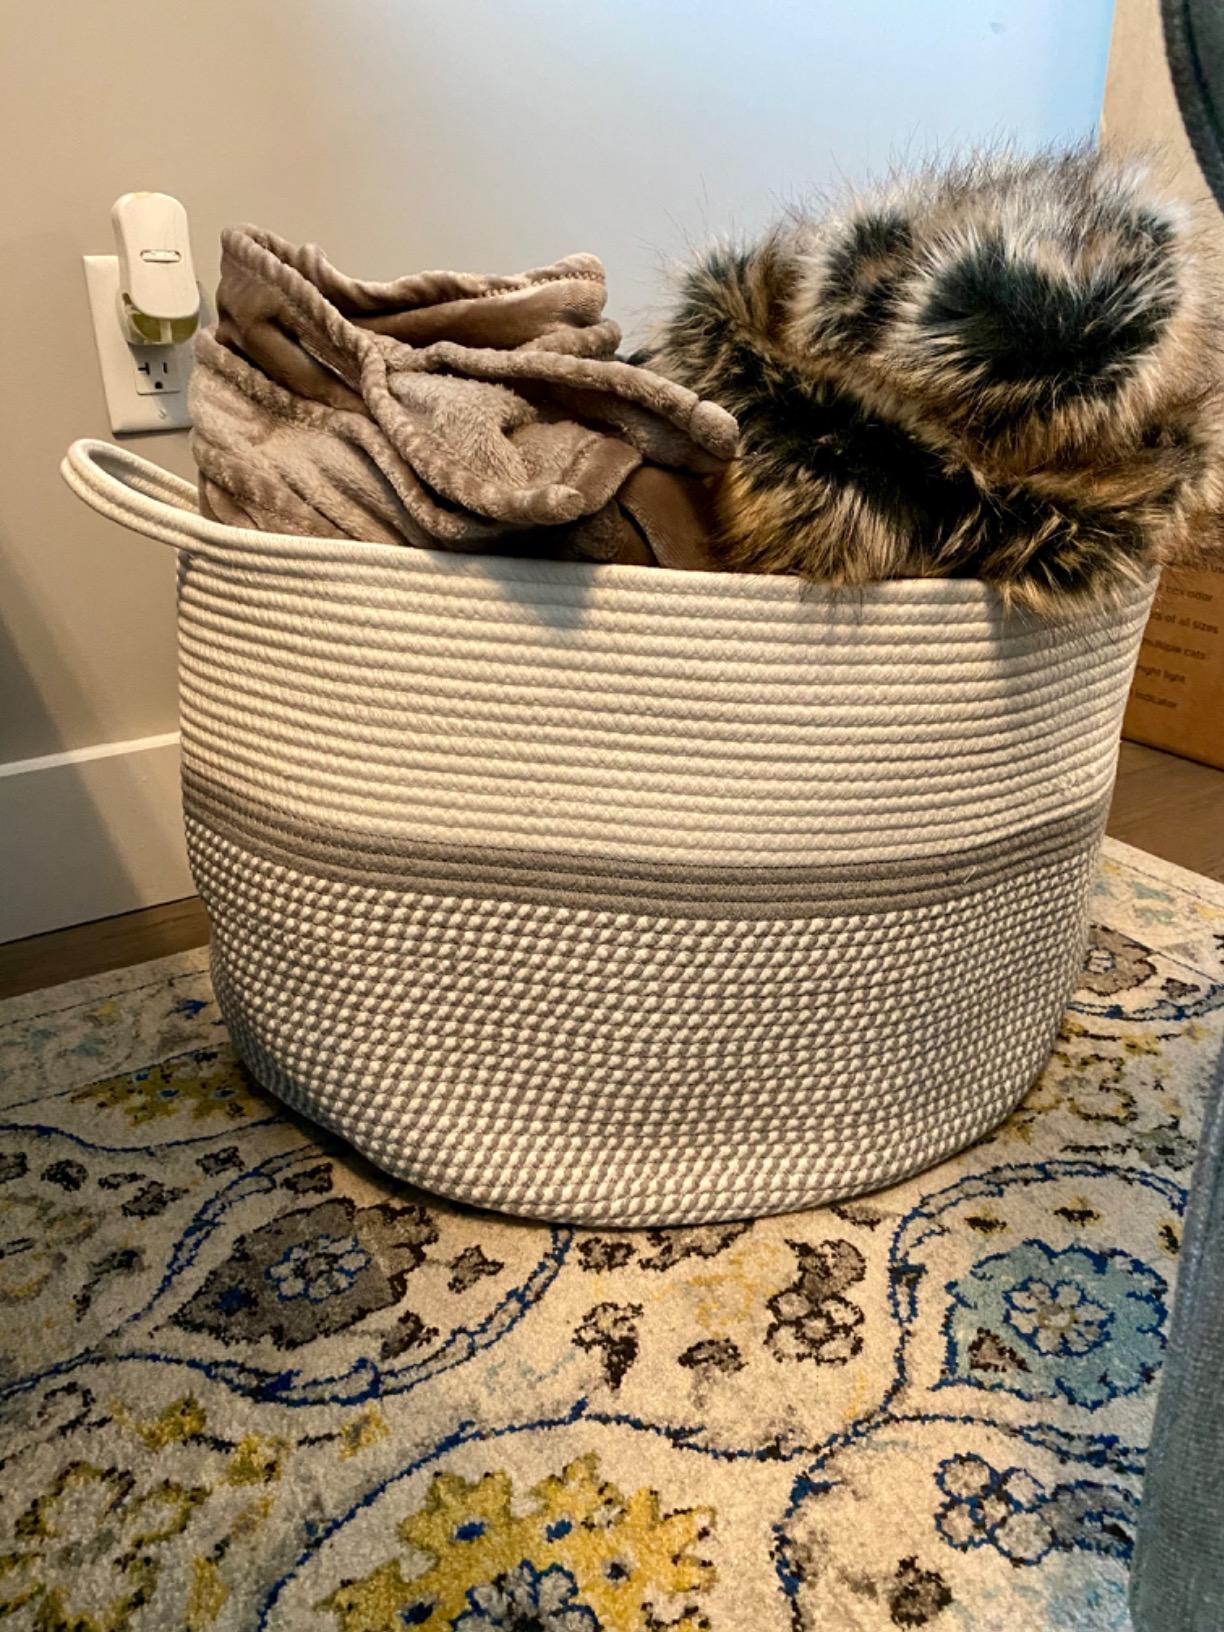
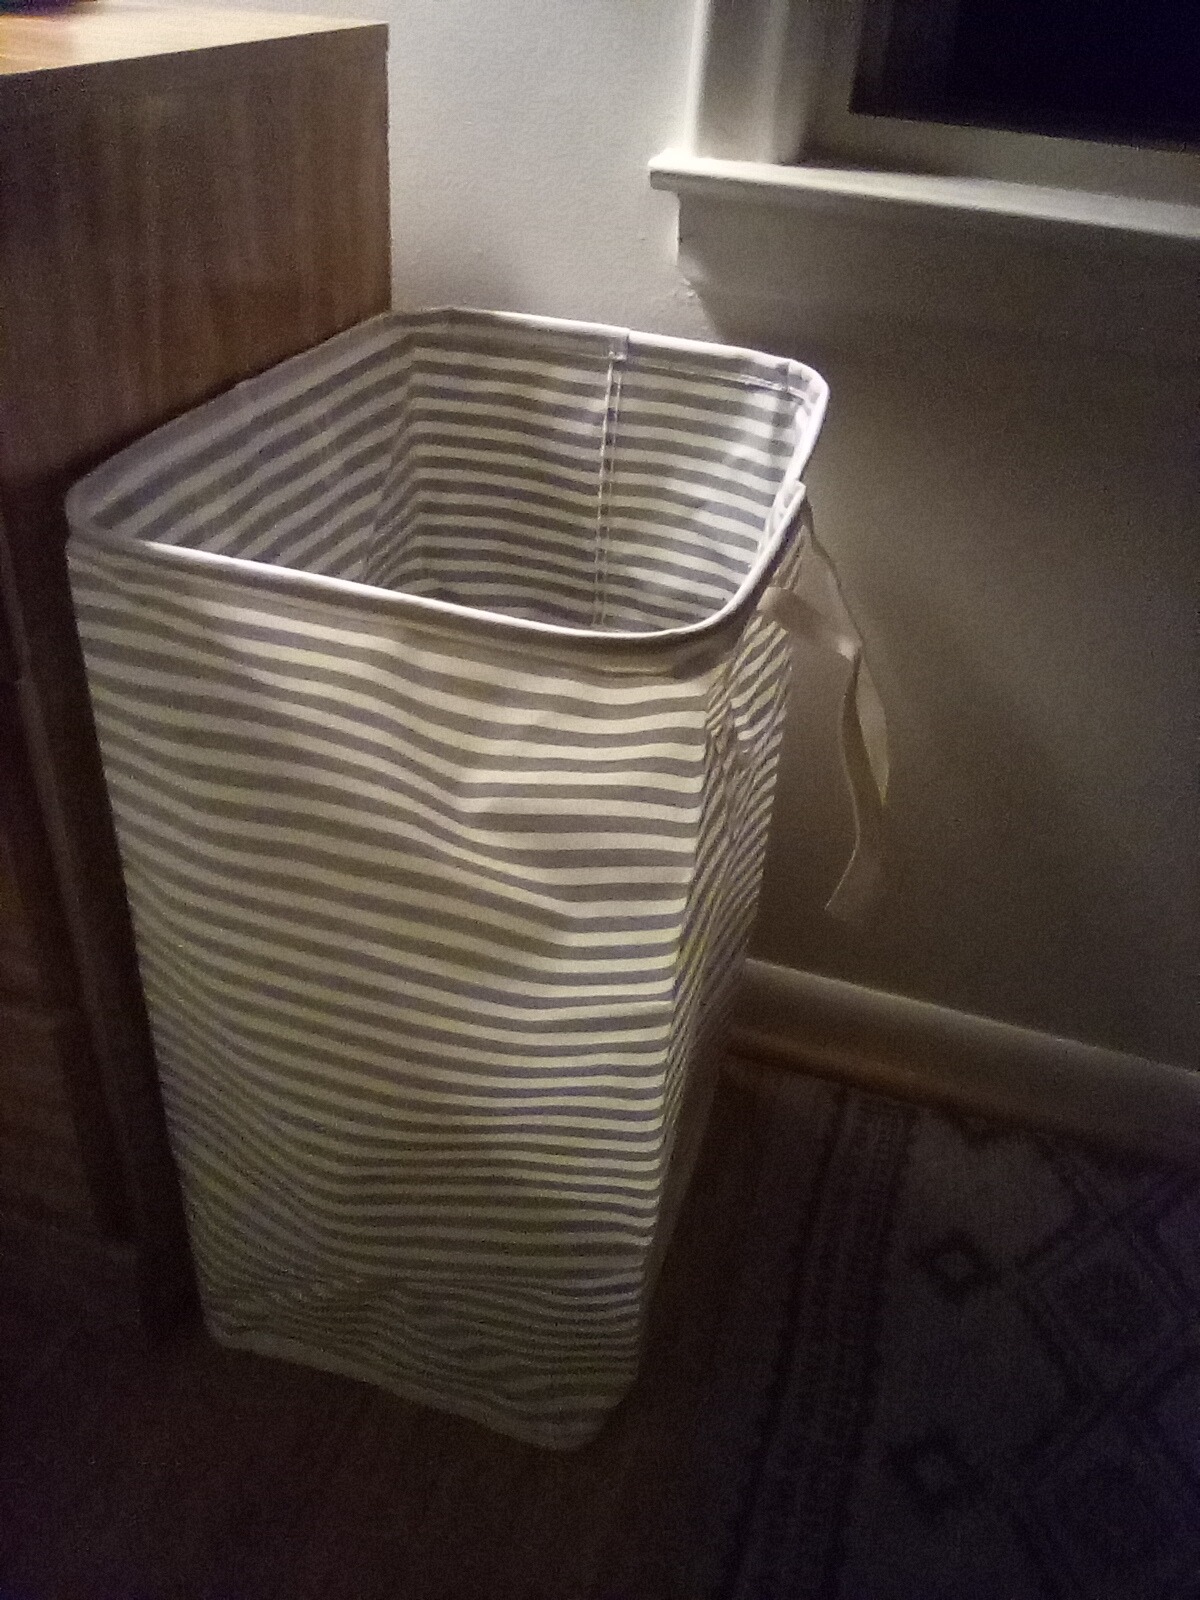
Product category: items_hamper
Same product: no